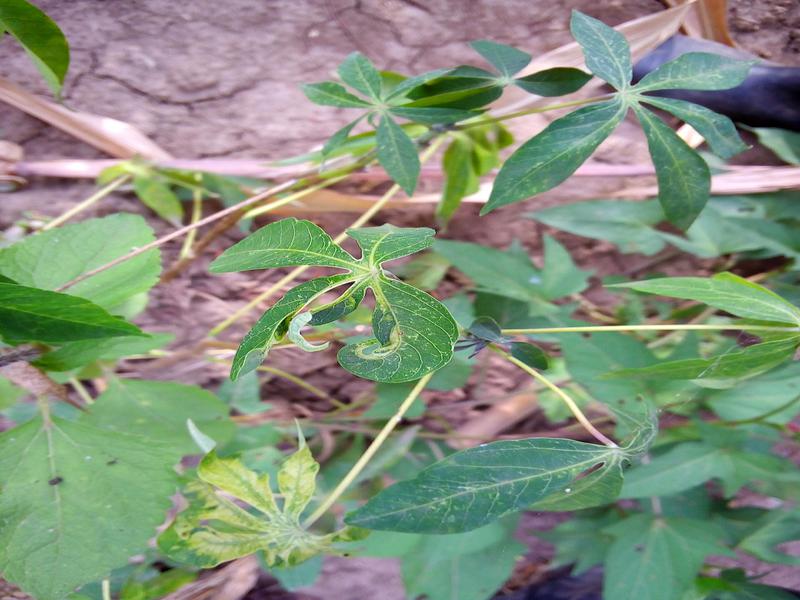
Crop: cassava
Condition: mosaic_disease